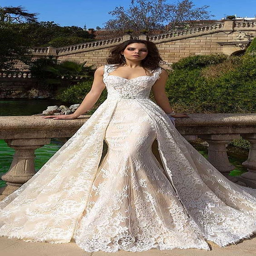
to be honest , looking at this makes me wonder if i really want a wedding dress or something like this .